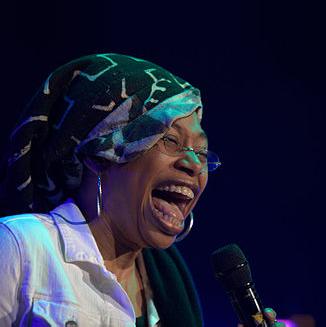
Age: 46